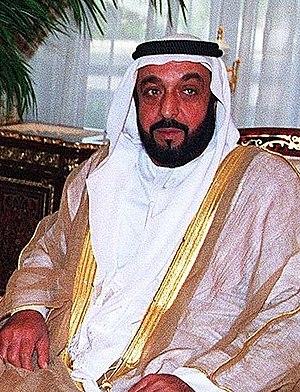
Les Émirats arabes unis sont un État fédéral, créé en 1971, situé au Moyen-Orient entre le golfe Persique et le golfe d'Oman. Il est composé de sept émirats : Abou Dabi, Ajman, Charjah, Dubaï, Fujaïrah, Ras el Khaïmah et Oumm al Qaïwaïn. Sa capitale fédérale est la ville d'Abou Dabi.
Depuis l'indépendance et la création de la fédération en 1970, à partir des États de la Trêve, les sept émirats qui constituent les Émirats arabes unis ont consolidé leur statut fédéral. Entre 2007 et 2010, des mesures ont été prises au niveau fédéral comme au niveau local pour réformer la structure gouvernementale afin de mieux répondre aux défis du développement à l'aide d'une administration plus efficace. Ce processus a été dirigé au niveau fédéral par le président du pays, le cheikh Khalifa ben Zayed Al Nahyane et par le vice-président et Premier ministre le cheikh Mohammed ben Rashid Al-Maktoum, qui est également le souverain de Dubaï.